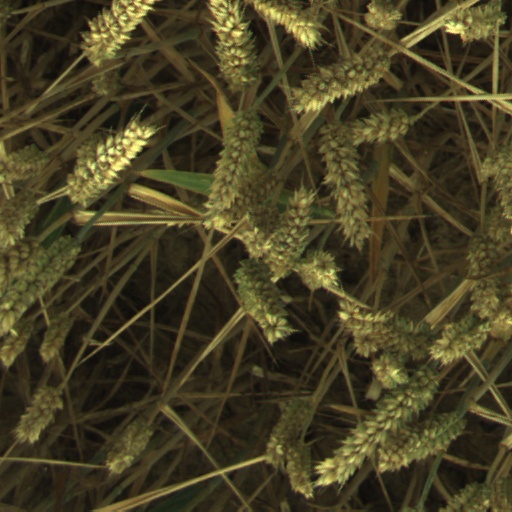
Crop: wheat